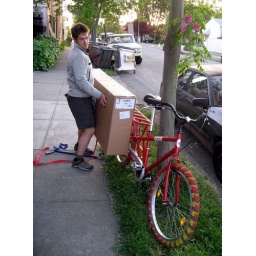
Start by lifting the bike box onto the load platforms